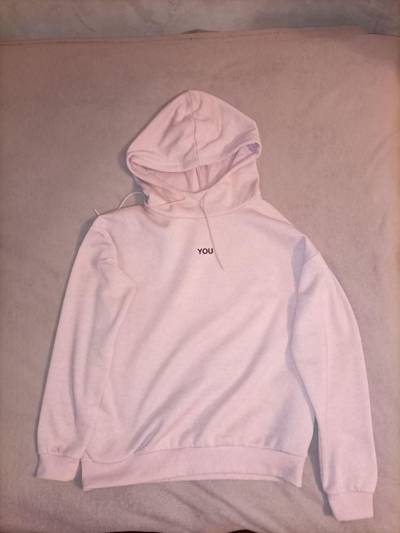
Waste category: clothes